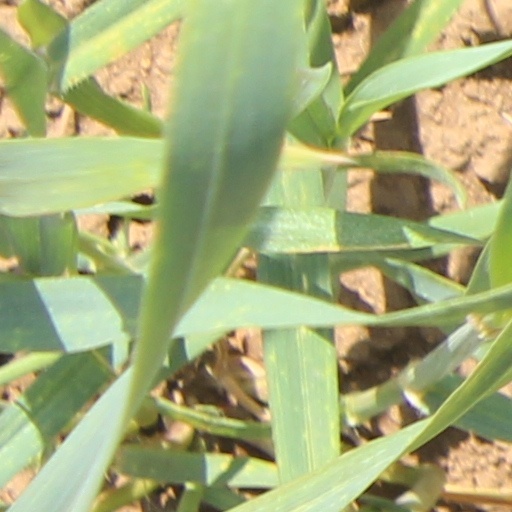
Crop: wheat